Stellar classification

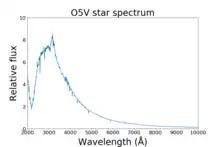
Spectrum of a hypothetical O5V star

O-type stars are very hot and extremely luminous, with most of their radiated output in the ultraviolet range. These are the rarest of all main-sequence stars. About 1 in 3,000,000 (0.00003%) of the main-sequence stars in the solar neighborhood are O-type stars. Some of the most massive stars lie within this spectral class. O-type stars frequently have complicated surroundings that make measurement of their spectra difficult.